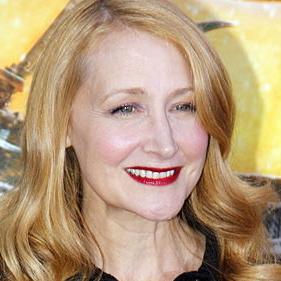
Age: 51